Xudong station

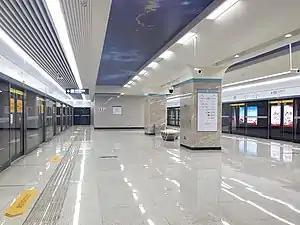

Xudong Station is a station on Line 8 of the Wuhan Metro. It entered revenue service on December 26, 2017. The station is located in Wuchang District.